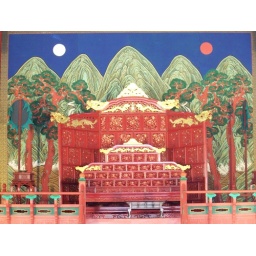
Some of the 10,000 mountains and forests with the Moon and the Sun in the sky